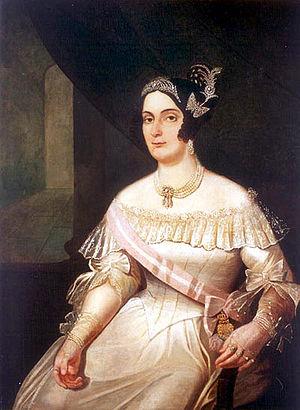
Pierre Iᵉʳ, également connu sous le nom de Pierre IV, est né le 12 octobre 1798 au palais de Queluz, à Lisbonne, au Portugal, et mort le 24 septembre 1834 au même endroit. Surnommé « le Libérateur » ou « le Roi soldat », il règne sur le Brésil du 12 octobre 1822 au 7 avril 1831 et sur le Portugal entre le 10 mars et le 2 mai 1826.
Une maîtresse, ou maitresse, est une amante ayant une relation relativement longue sans être mariée à son partenaire, on utilise le terme en particulier dans le cas où ledit partenaire est marié. En général, la relation est stable et au moins semi-permanente mais le couple ne vit pas ouvertement ensemble ; et la relation est généralement, mais pas toujours, secrète. Ce genre de relation implique souvent que la maîtresse vive aux frais de son amant, et il s'agit parfois d'une charge considérable.